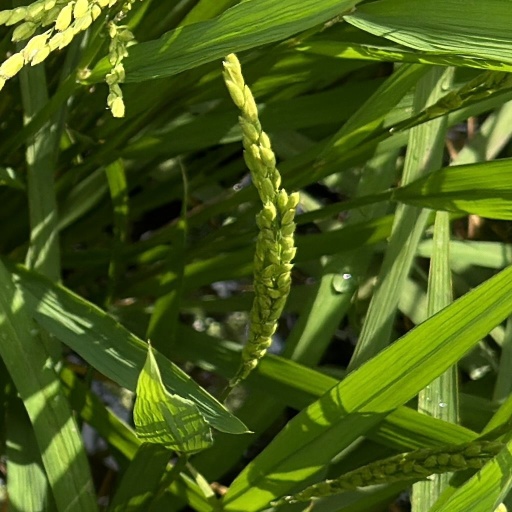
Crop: rice